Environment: real
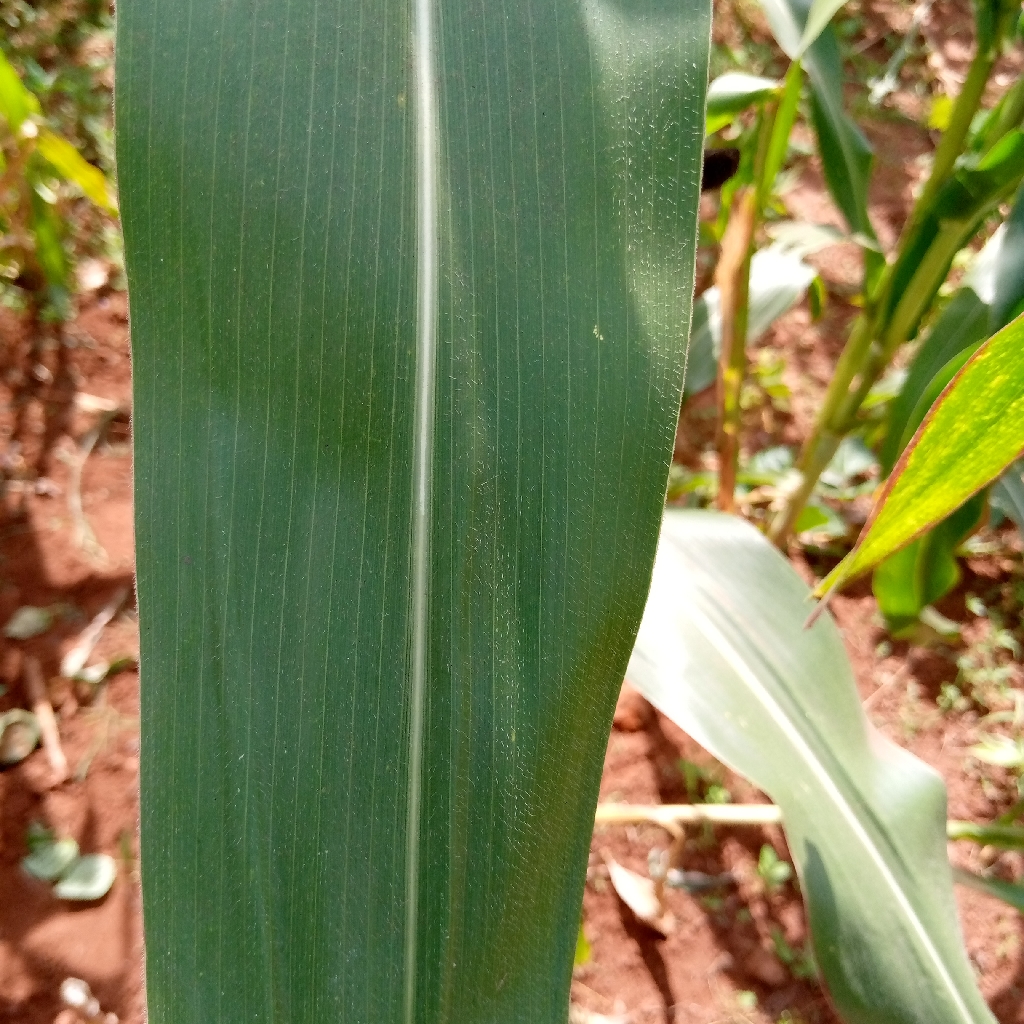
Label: healthy